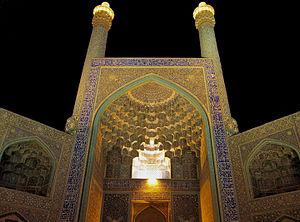
Le chiisme en Iran désigne le courant chiite omniprésent en Iran. En effet ce pays détient aujourd'hui la plus grande population musulmane à majorité chiite avec 80 millions d’Iraniens. Environ 90% sont des musulmans chiites, ce qui représente environ 40% de la population chiite mondiale. En Iran, l'islam chiite est également reconnu comme religion officielle. L'une des raisons les plus importantes de l'avancement de l'islam en Iran a été la migration arabe de la péninsule saoudienne pour s'installer en Iran, en particulier aux premier et deuxième siècles de l’Hégire.